Eurocopter EC135

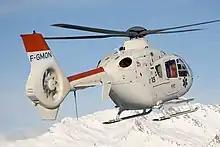
An EC135 T1 of French operator SAF Hélicoptères during a rescue operation

Deliveries started in August 1996, when two helicopters, 0005 and 0006, were handed over to German emergency aero medical service provider Deutsche Rettungsflugwacht. The 100th EC135 was handed over to the Bavarian police force in June 1999, by which point the worldwide fleet had accumulated approximately 30,000 flight hours. In September 2003, the 300th EC135 was handed over to UK-based McAlpine Helicopters. At this point, the EC135 was the best selling new light twin-engine helicopter in the UK market.